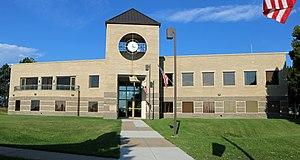
Sheridan est une ville américaine située dans le comté d'Arapahoe dans le Colorado.